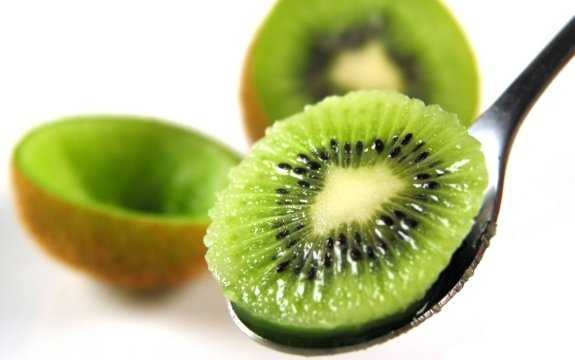
Label: Kiwi